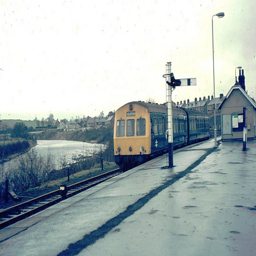
A train with a yellow front driving past a train station.
a train sitting in front of a building on the railoroad tracks
A yellow and blue train on the tracks next to a river.
a yellow train traveling down a train track next to a railway platform
The train looks like it is slowing down for passengers.